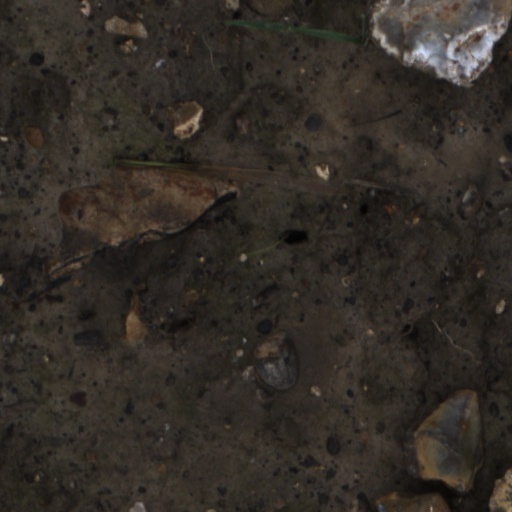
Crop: wheat